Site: brandenburg
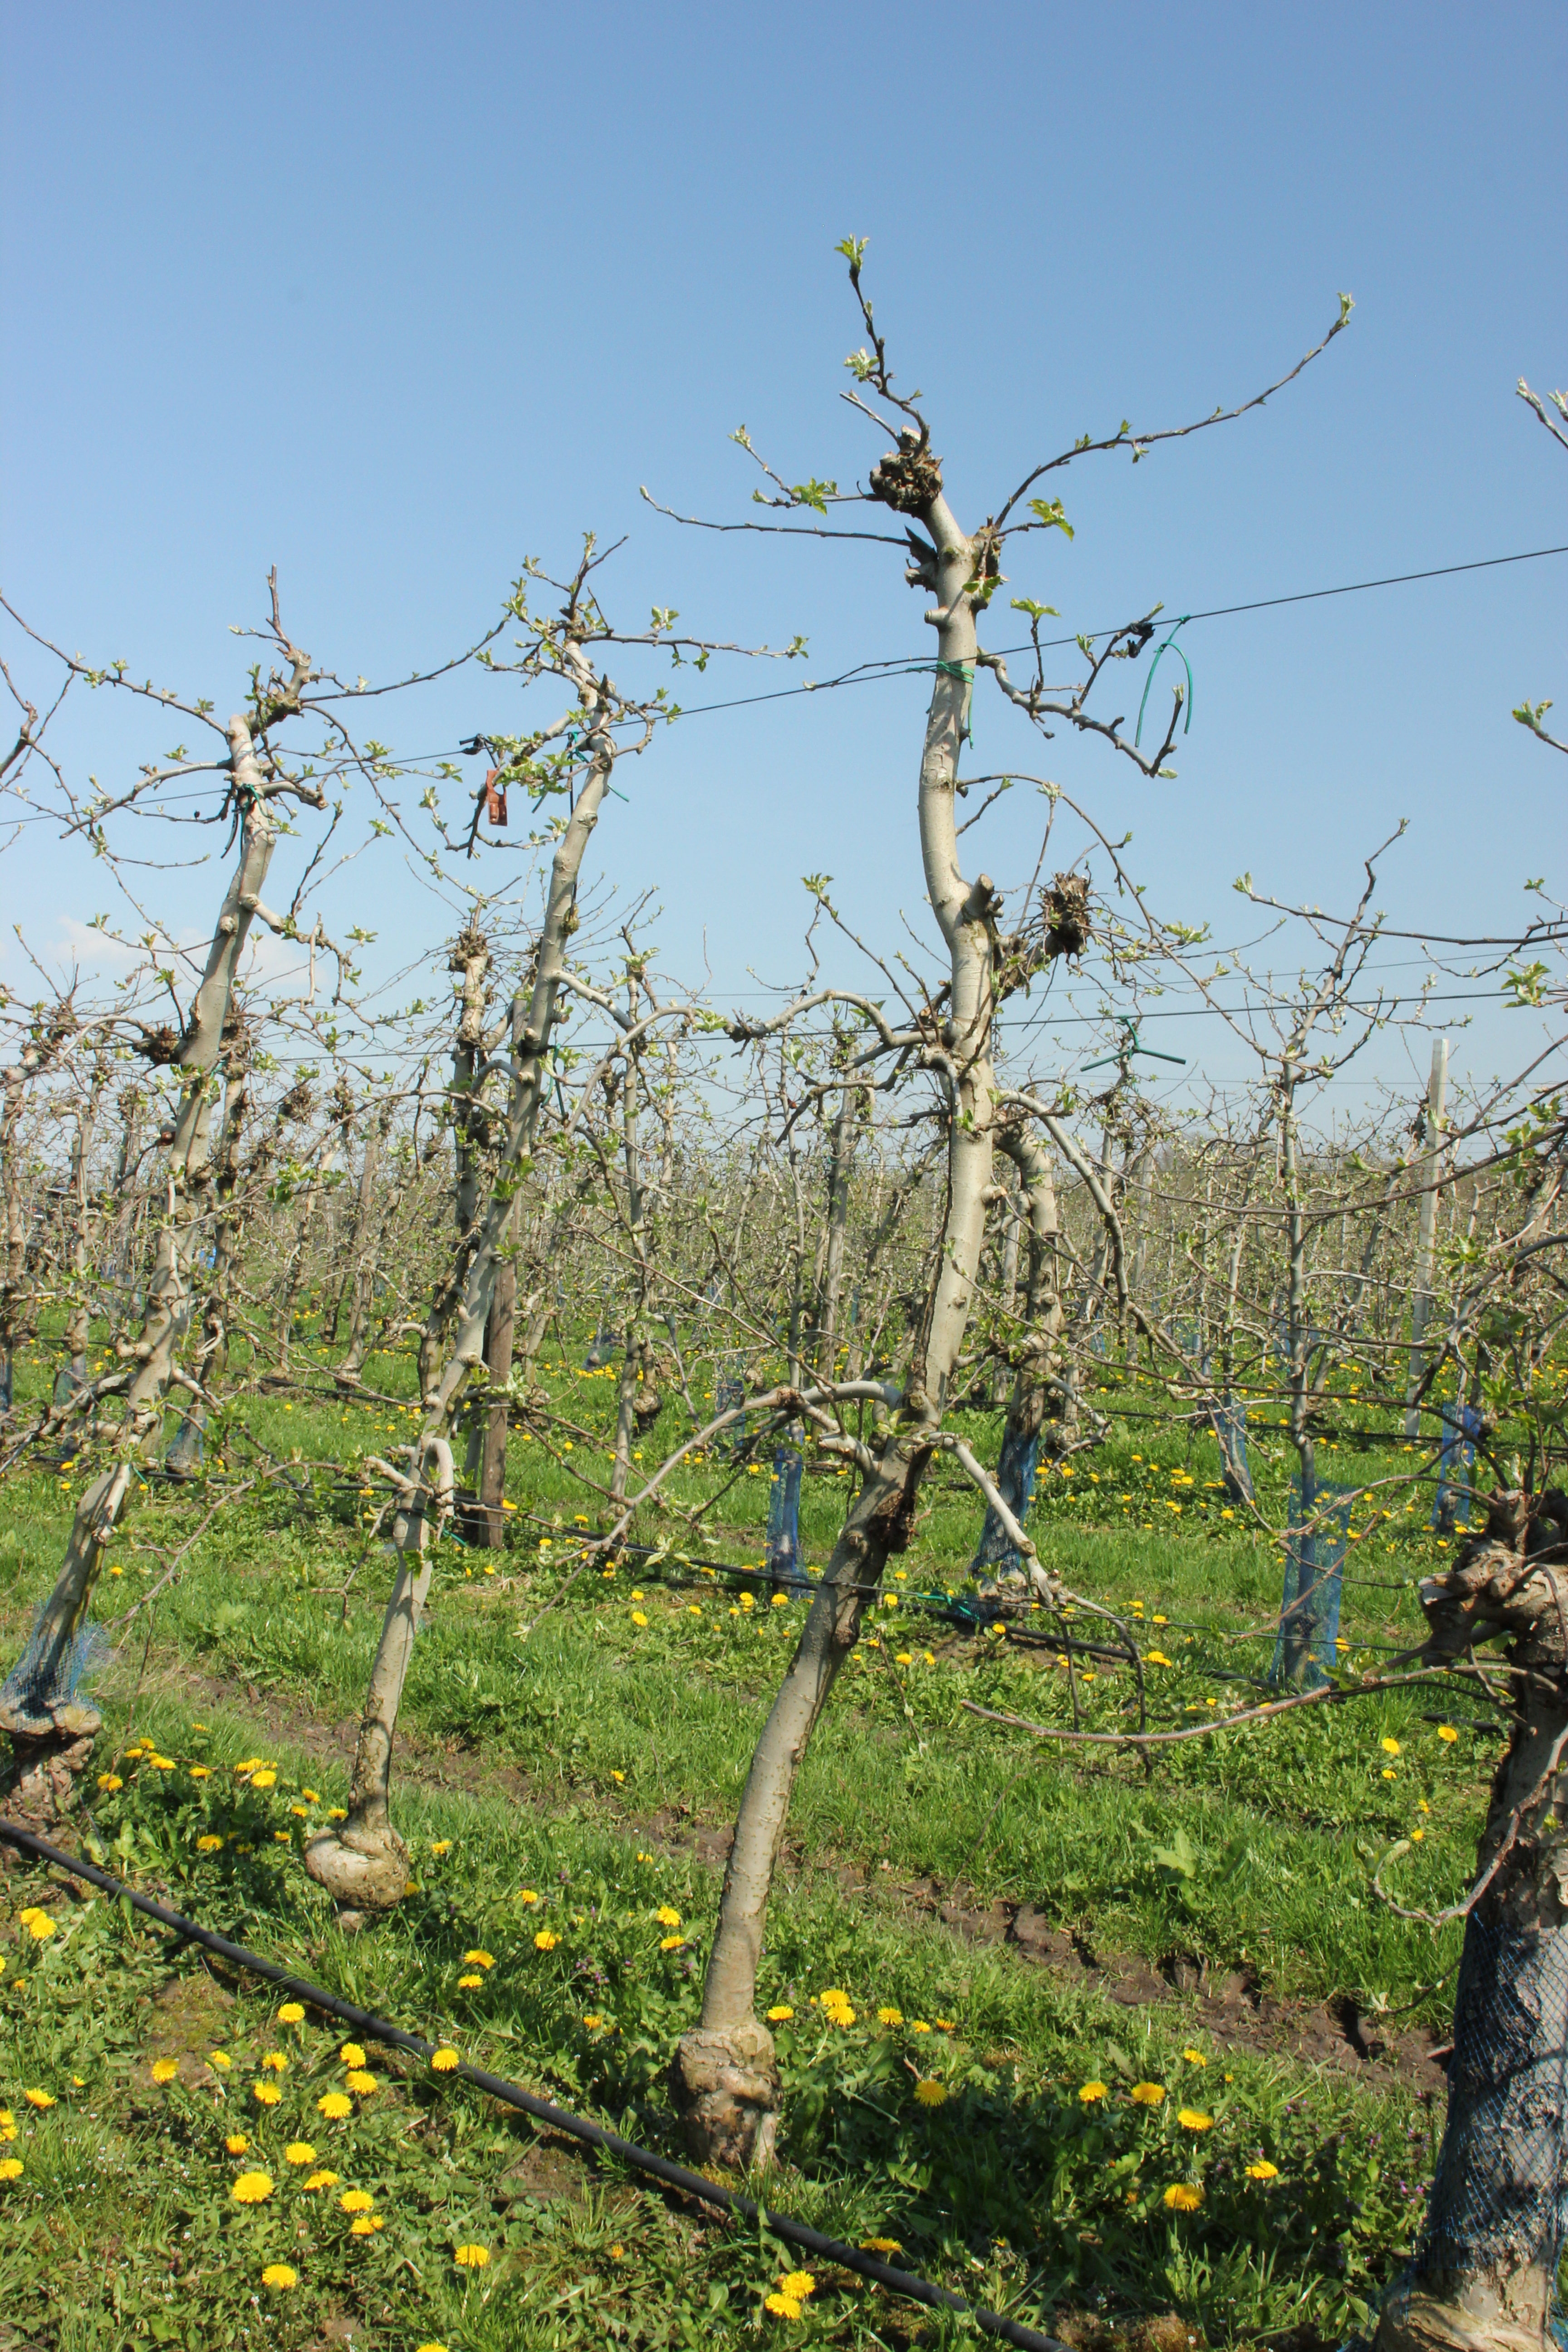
Growth stage (BBCH 56): Inflorescence emergence